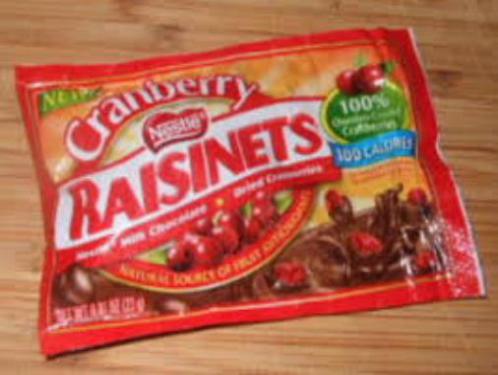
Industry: Food